The Winds of War

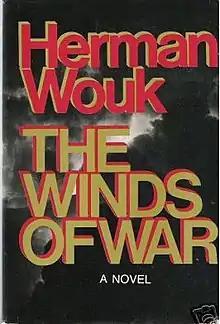
First edition cover

The Winds of War is Herman Wouk's second book about World War II (the first being "The Caine Mutiny"). Published in 1971, "The Winds of War" was followed up seven years later by "War and Remembrance"; originally conceived as one volume, Wouk decided to break it into two volumes when he realized it took nearly 1,000 pages just to get to the attack on Pearl Harbor.